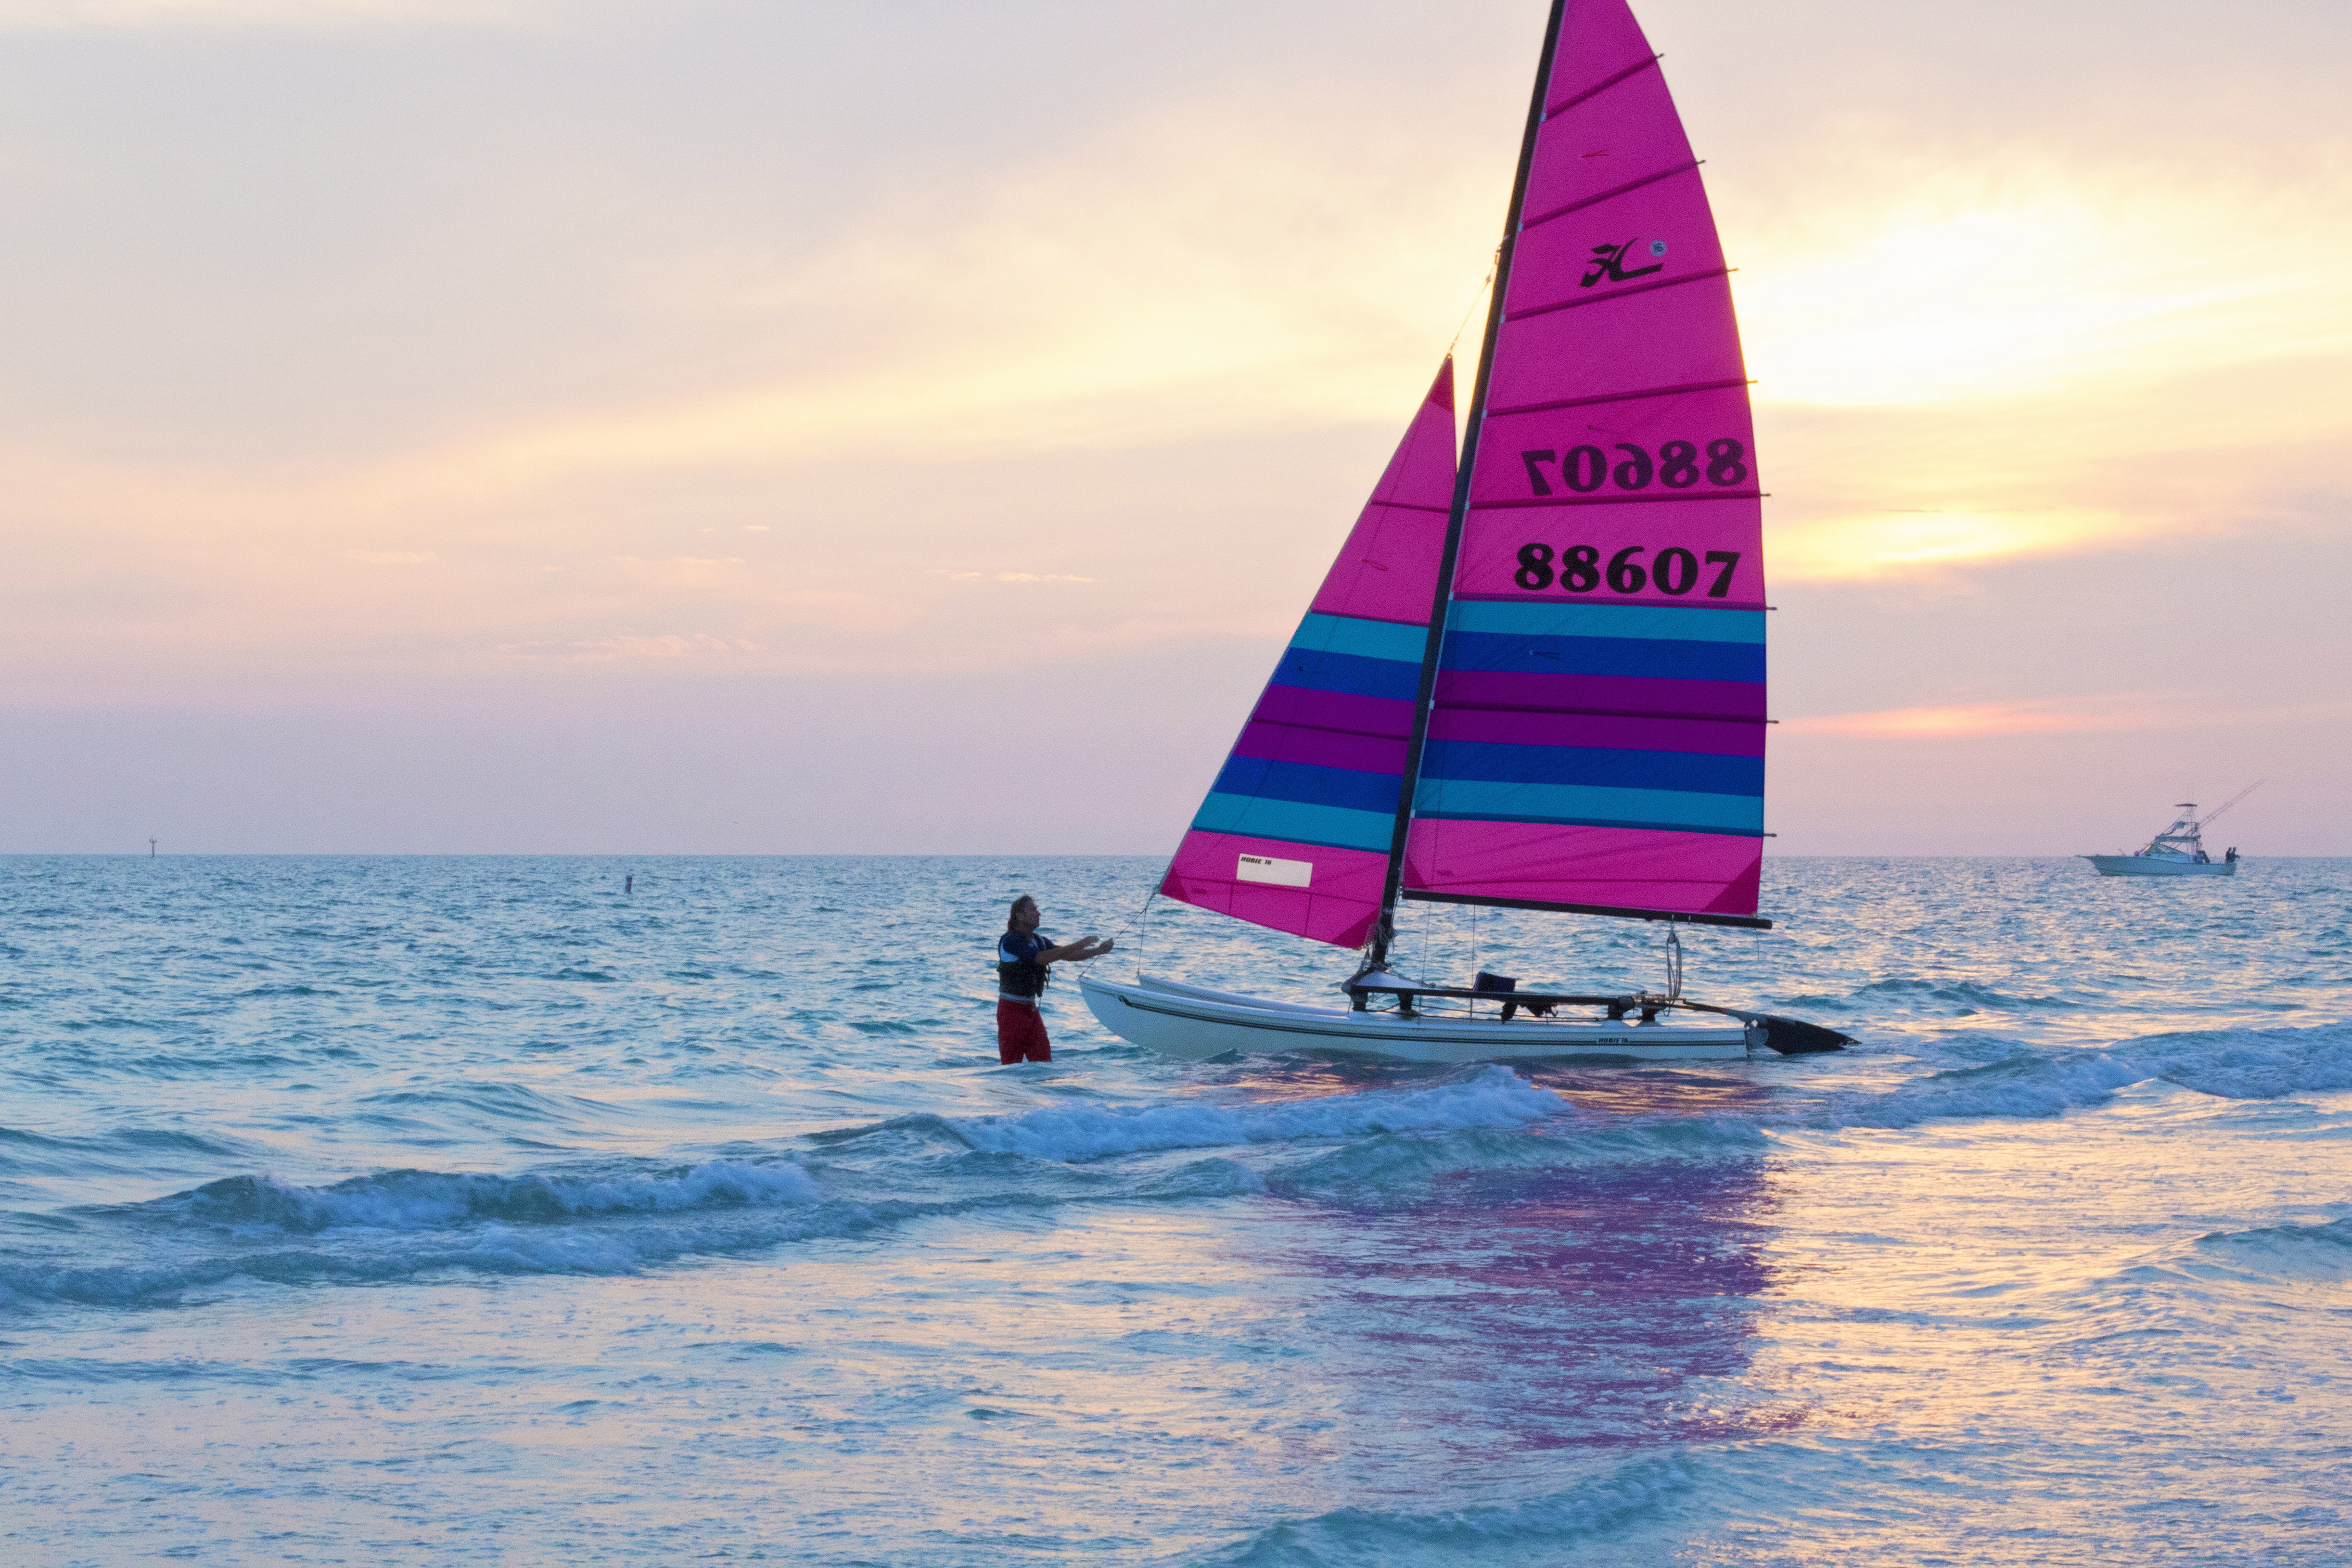
natural, sailing, sail, water transportation, sailboat, boat, vehicle, dinghy sailing, sky, watercraft, windsports, recreation, wave, water sport, wind wave, sea, vacation, ocean, catamaran, dinghy, sailing ship, boating, sports, leisure, wind, yacht racing